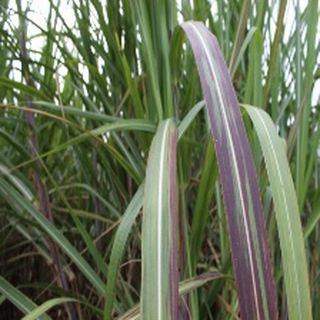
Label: sugarcane_bacterial_blight